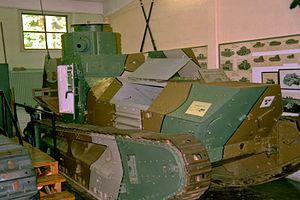
Le Leichte Kampfwagen II, ou LK II, est un prototype de char d'assaut léger allemand construit à la fin de la Première Guerre mondiale. Développé à la suite du LK I, il ne connut pas le combat. Il est également à l'origine du char suédois Stridsvagn m/21.